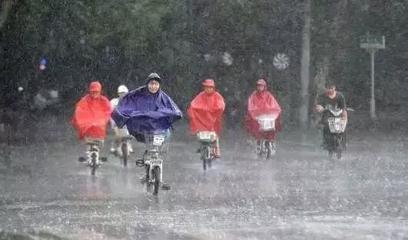
Weather: rain or strom